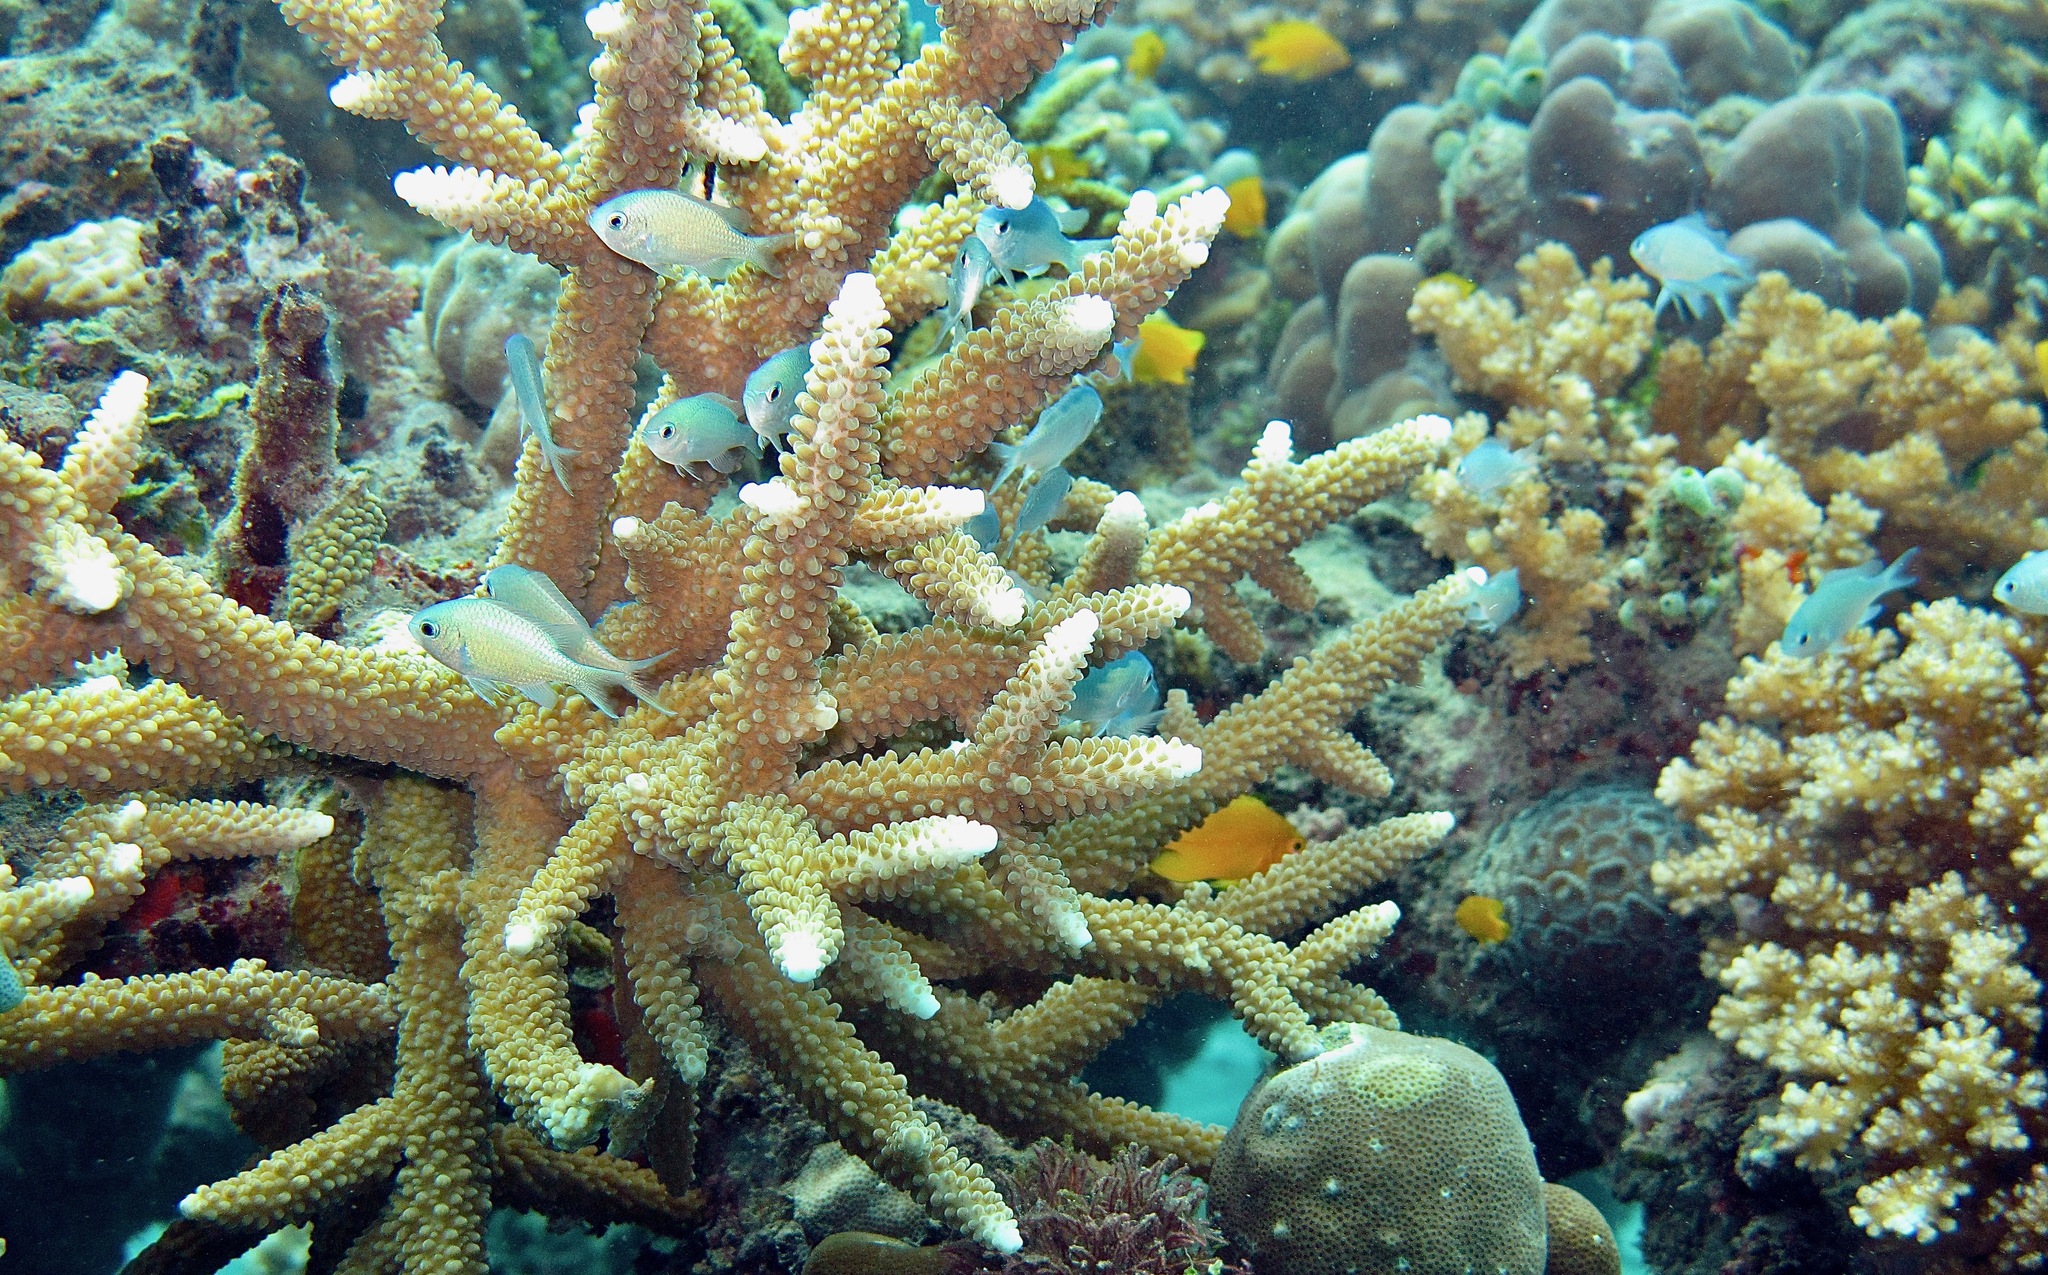
Chromis viridis (Blue-green Chromis)